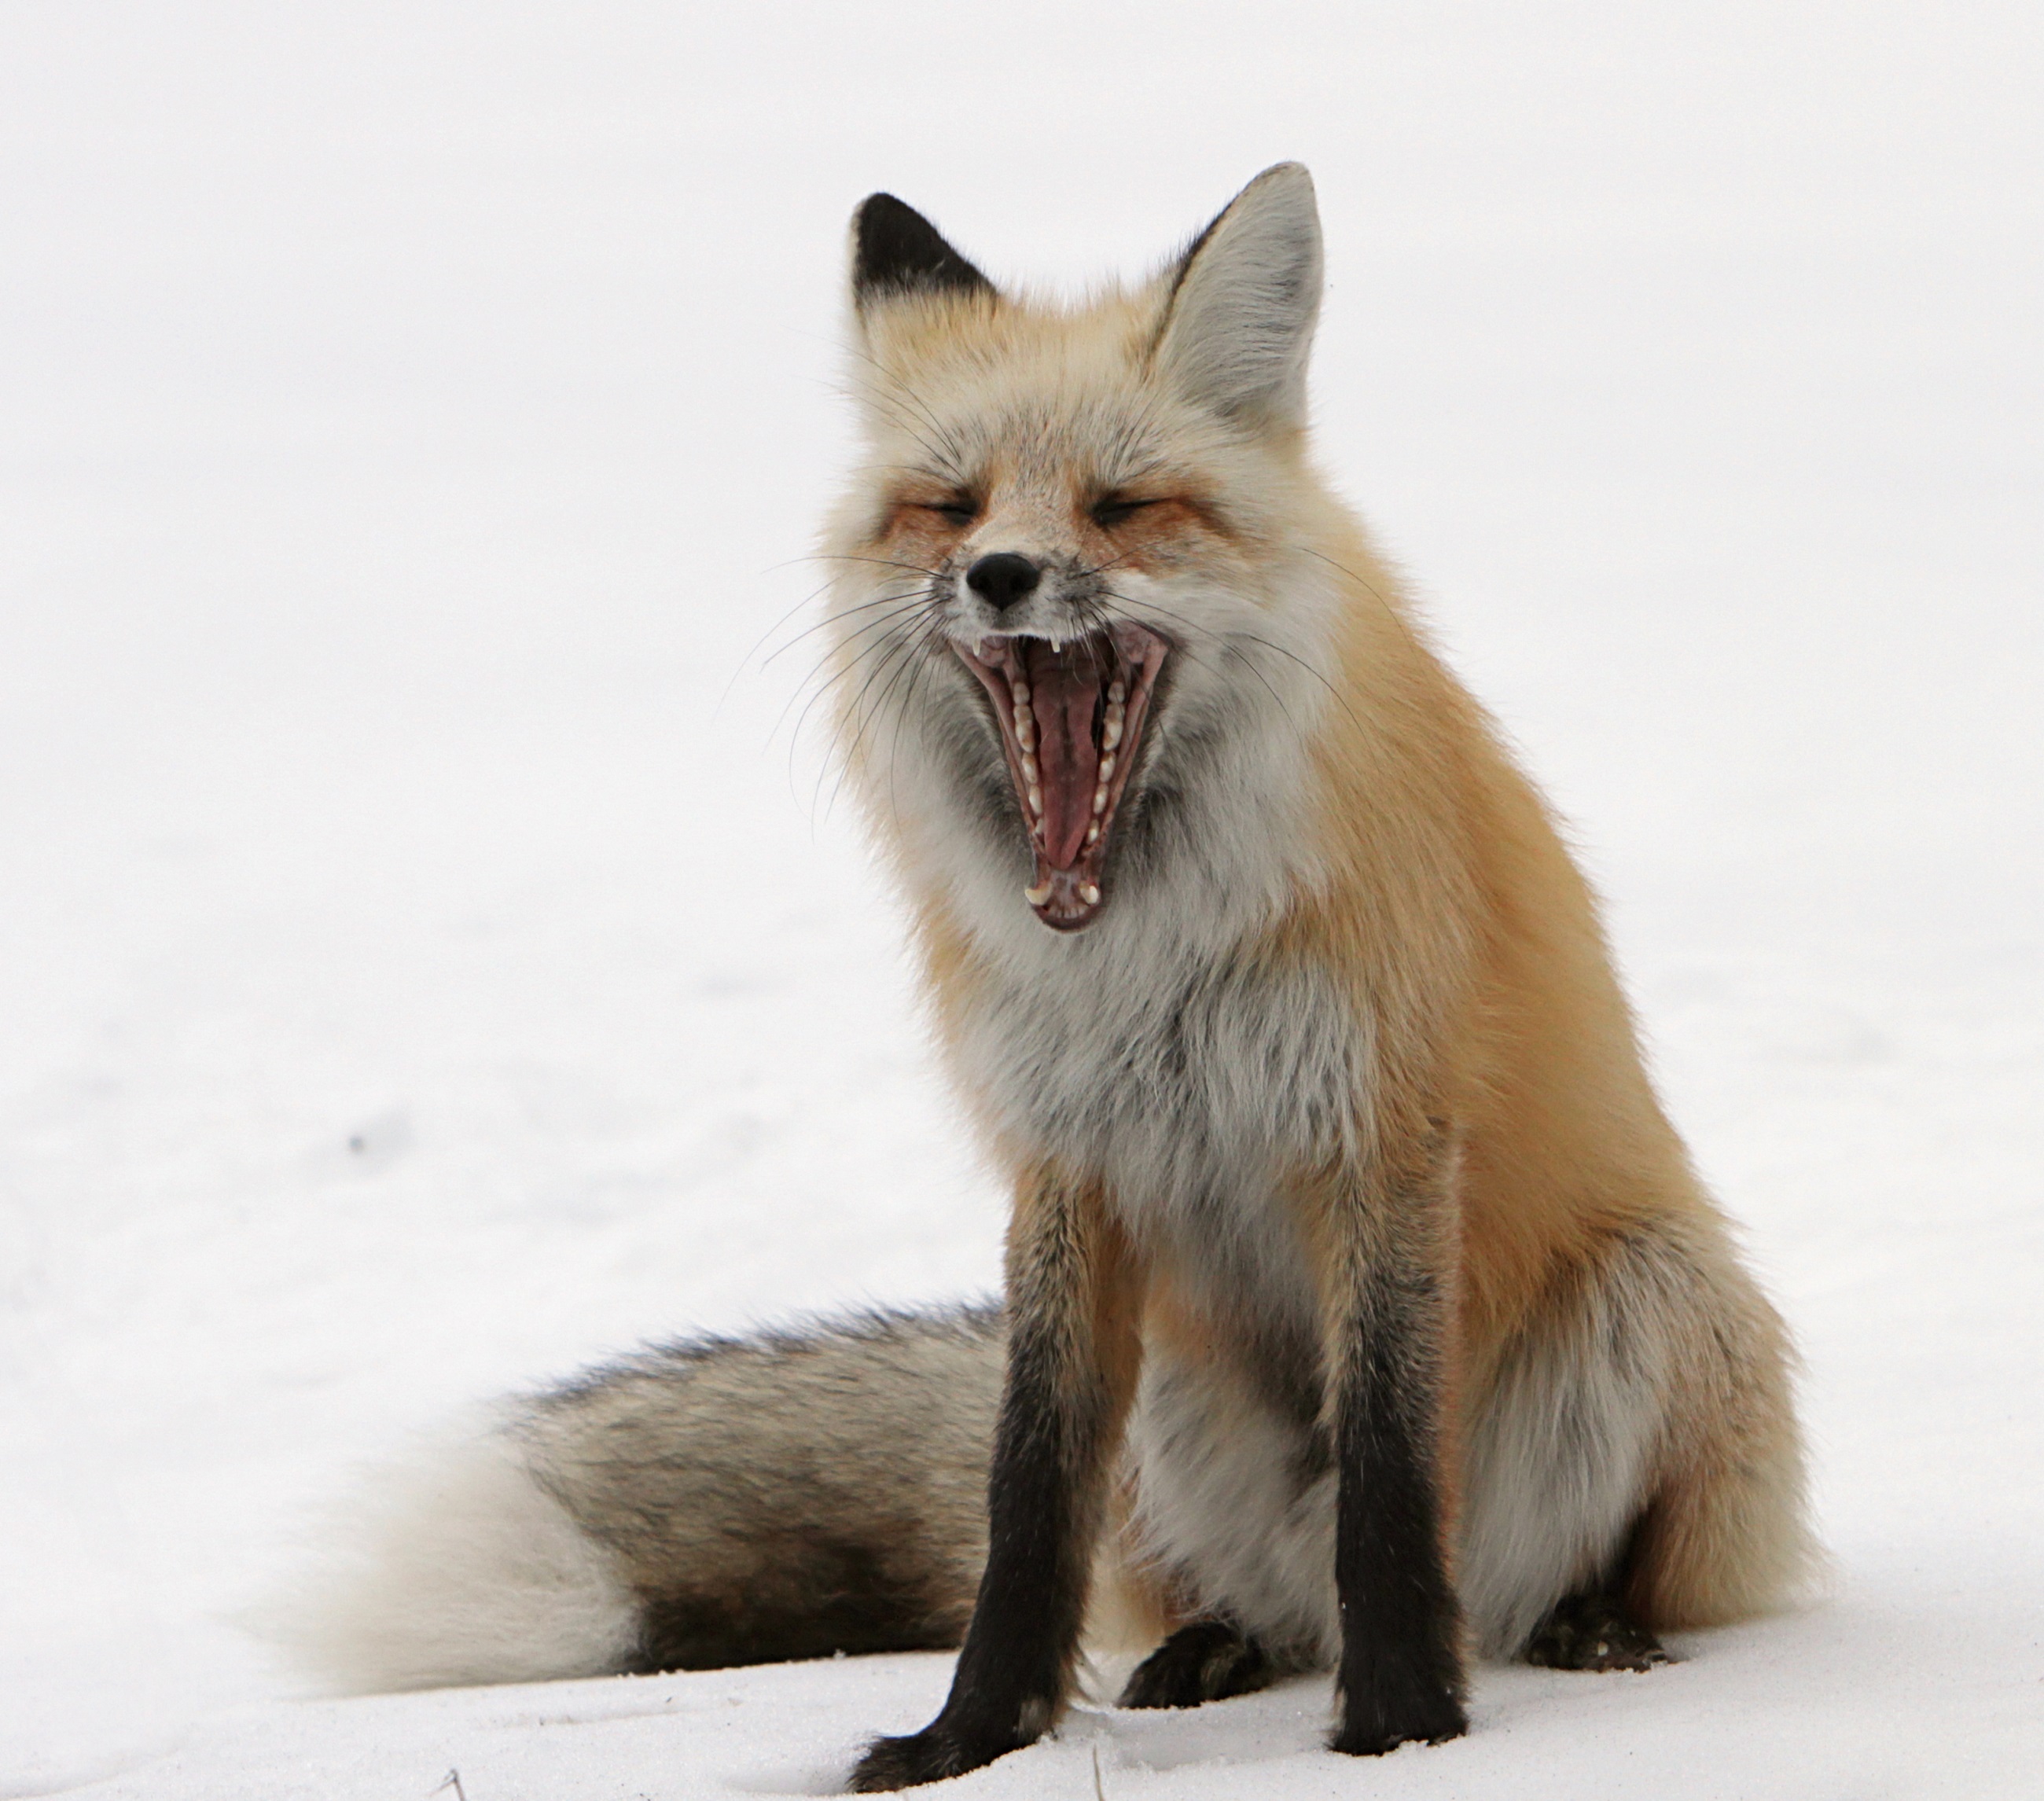
nature, wilderness, snow, dog, wildlife, wild, portrait, sitting, mammal, fox, predator, red fox, outdoors, whiskers, furry, vertebrate, carnivore, hunter, yawning, dog breed, pomeranian, vulpes vulpes, dog like mammal, carnivoran, dog breed group, finnish spitz, german spitz mittel, german spitz, german spitz klein